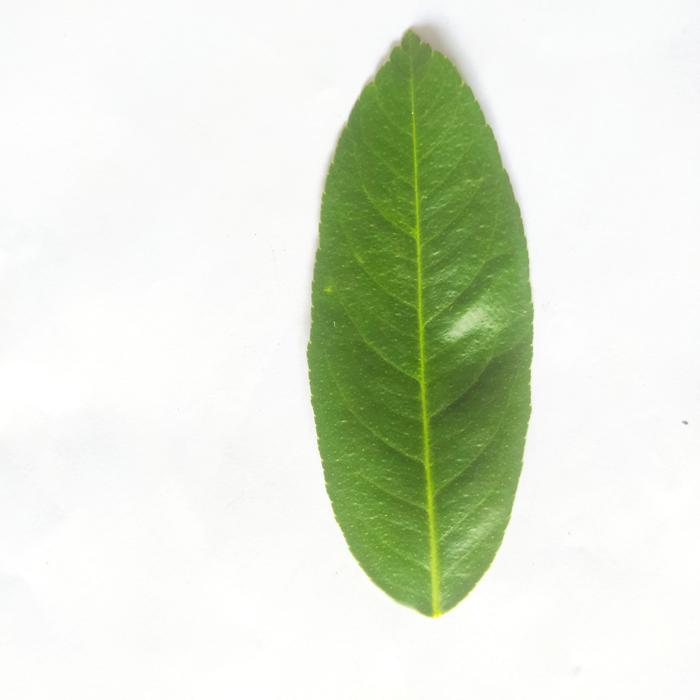
Crop: Lemon
Leaf condition: Healthy_Leaf